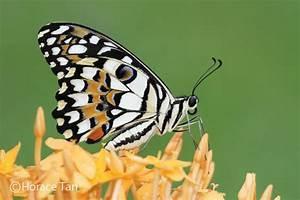
butterfly